Higi

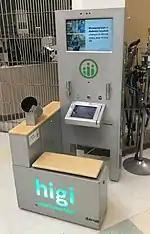
a Higi health station in a supermarket

Higi is a consumer health service that provides publicly accessible health stations, offers educational content and health risk tests and offers digital and home health tools. The stations appear in supermarkets, pharmacies, and other community locations. Higi has nearly 6,500 health stations in the United States. It was founded in 2012 by Michael W. Ferro Jr. while Khan Siddiqui was the founding CEO. In 2014, Michael Ferro sold his prior stake to William Wrigley Jr. II. At that time, the company combined with StayHealthy to form Higi SH, which was the operating entity of Higi until its sale to Babylon. In 2023, Babylon sold Higi to Modivcare.